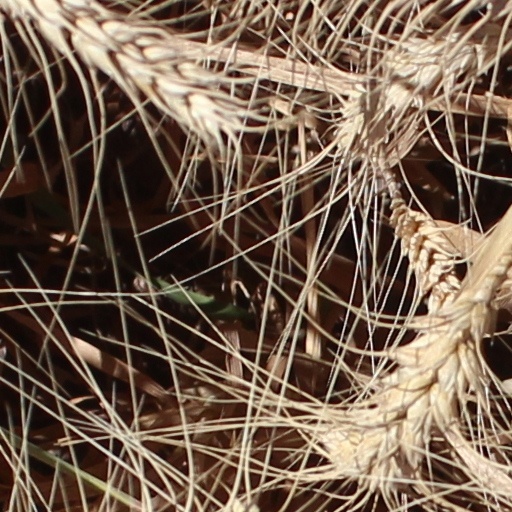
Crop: wheat